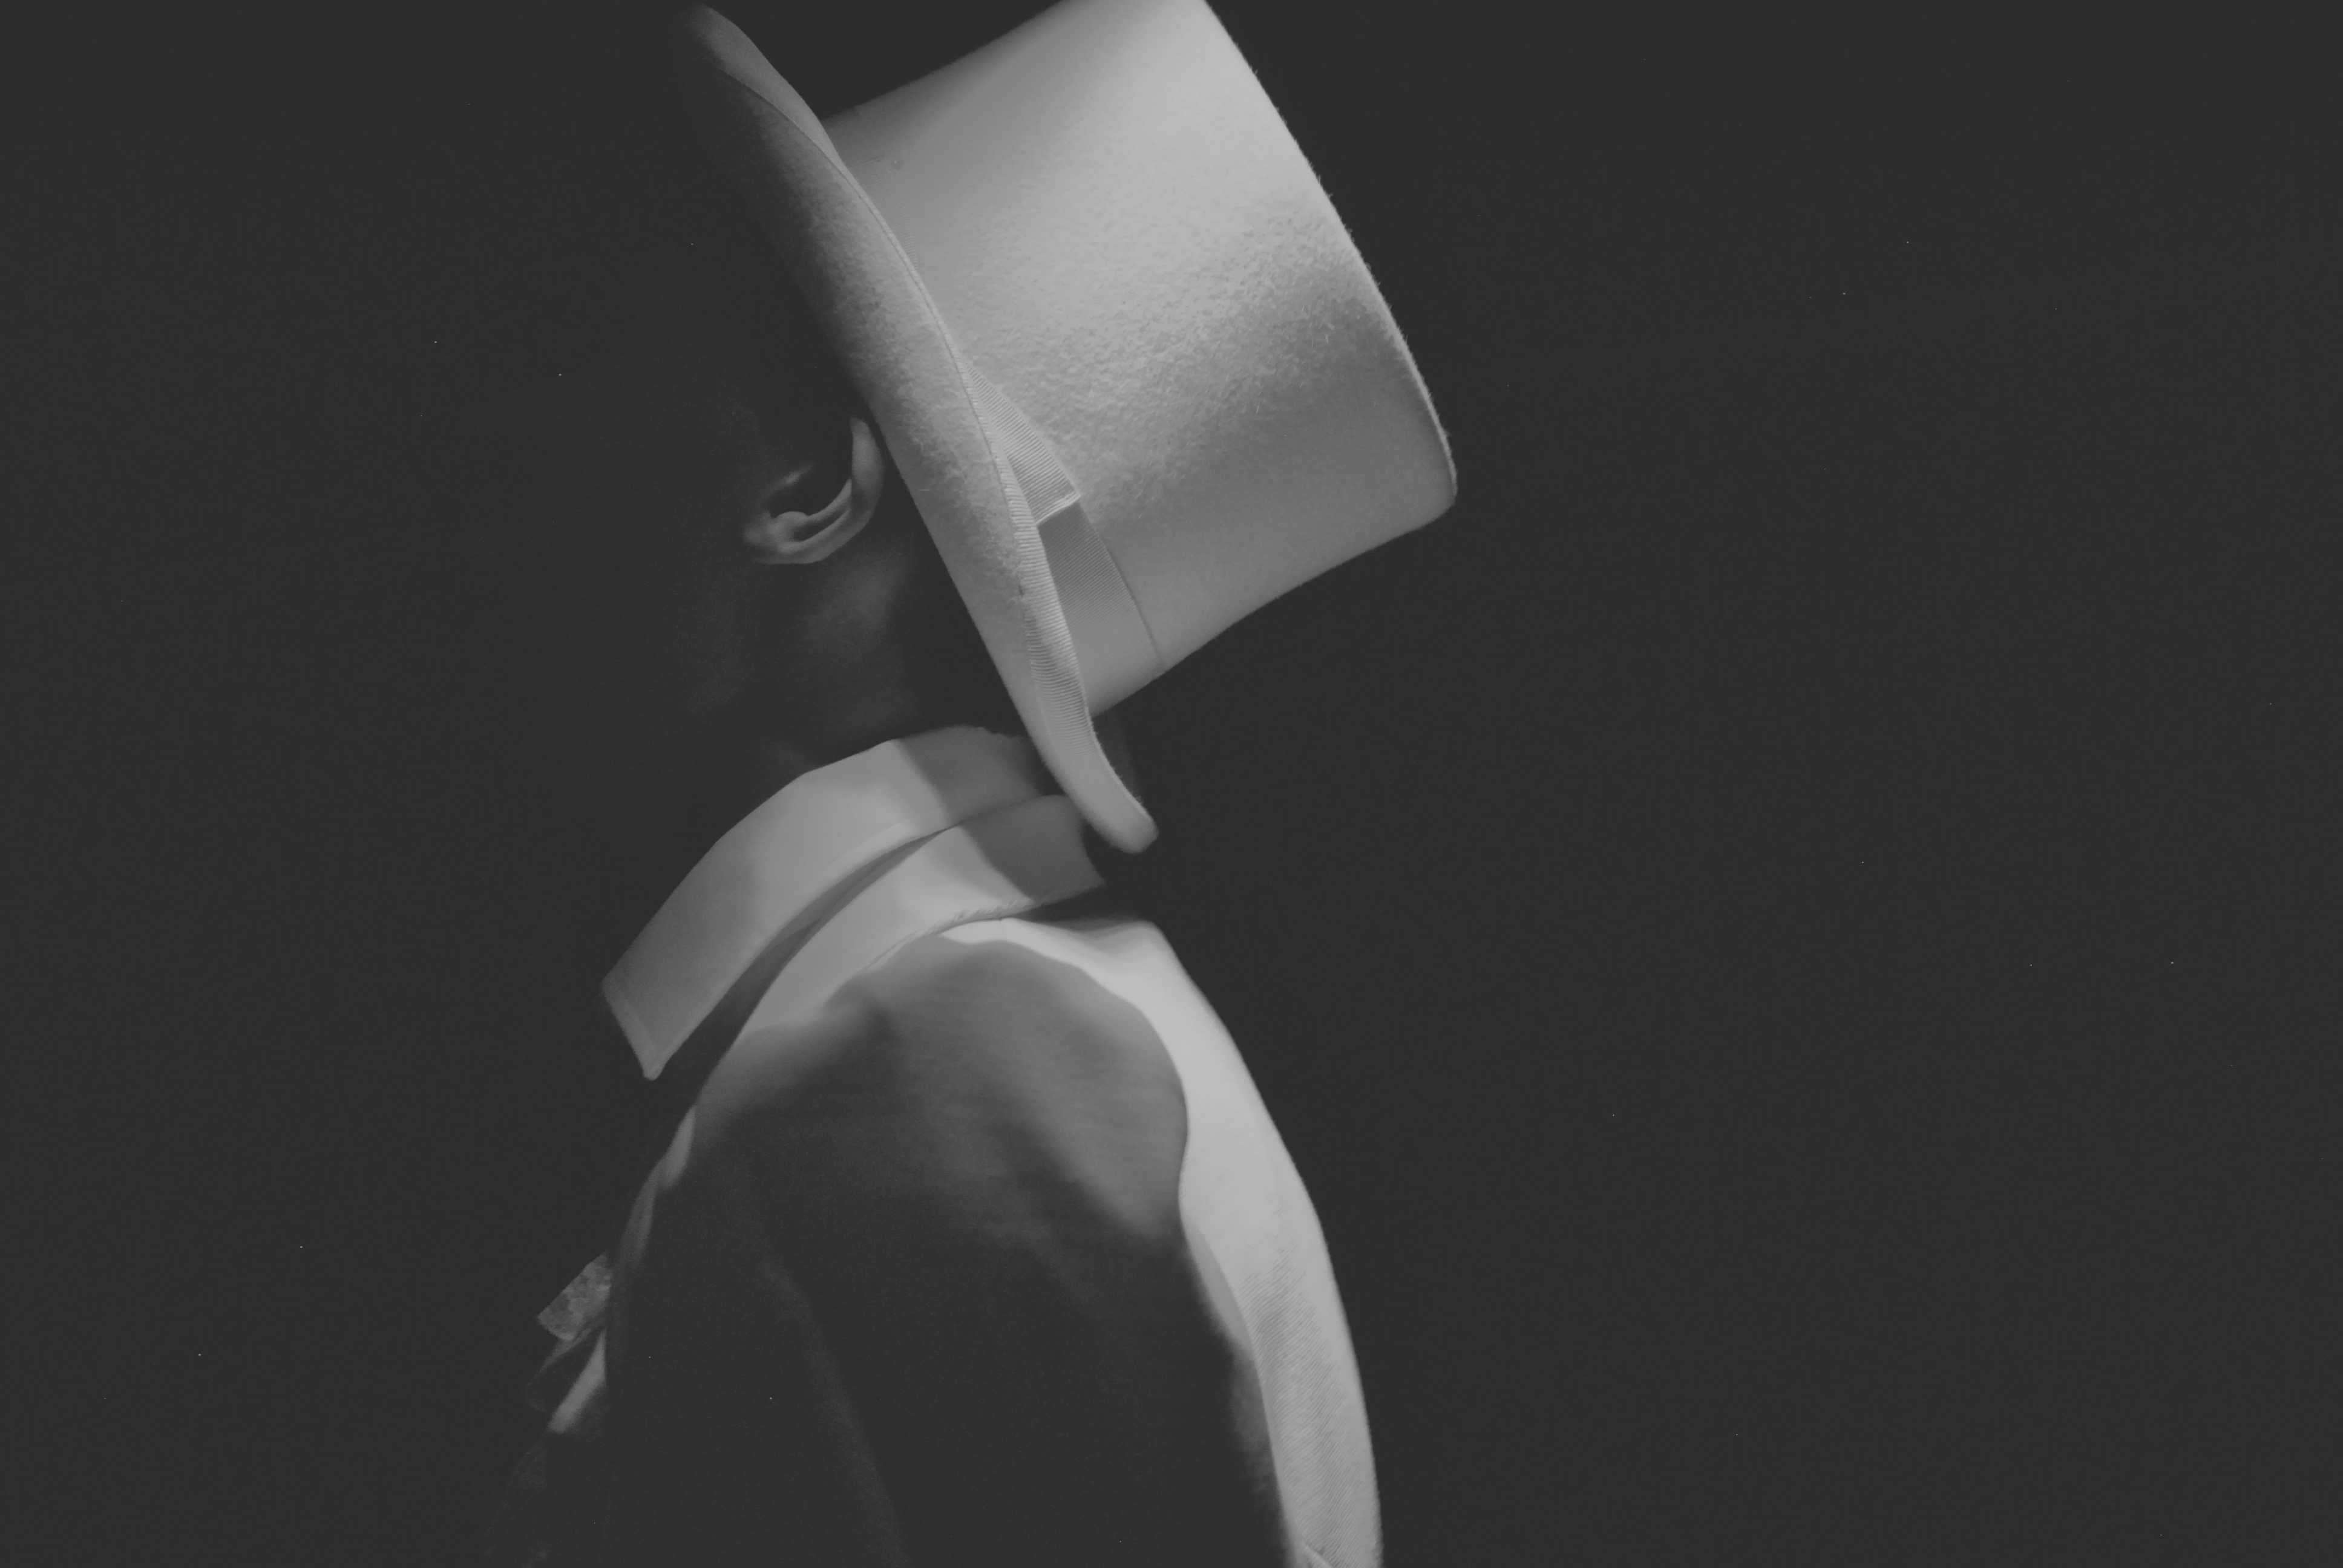
hand, man, silhouette, person, light, black and white, white, photography, portrait, finger, shadow, hat, darkness, black, monochrome, arm, muscle, human body, sense, monochrome photography